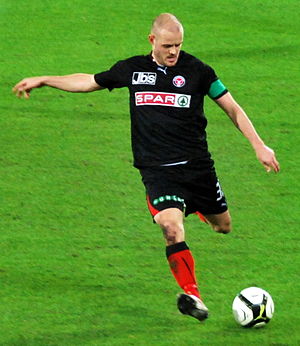
Kristian Bach Bak
Fodboldspilleren Kristian Bak Nielsen fra FC Midtjylland. Her i en superligakamp mod AC Horsens på MCH Arena i Herning.
Kristian Bach Bak er en dansk tidligere professionel fodboldspiller, der spillede i FC Midtjylland i Danmark. Fra sommeren 2016 er han desuden assistenttræner i klubben.